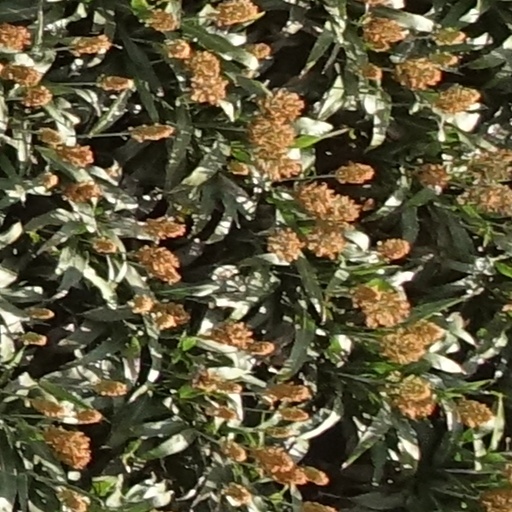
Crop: sorghum